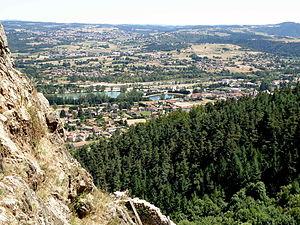
Château de Rochebaron, sis dans la commune de Bas-en-Basset, dép. de la Haute-Loire, France (région Auvergne). Vue sur la localité de Bas-en-Basset depuis le promontoire de Rochebaron. Nous regardons vers le sud-est. À l'avant-plan, on entr'aperçoit une partie du piton rocheux de Rochebaron. Noter la présence, en bas à gauche sur la photo, d'un bouquetin. Derrière le massif de conifères au second plan
La gare de Bas-Monistrol est une gare ferroviaire française de la ligne de Saint-Étienne-Châteaucreux au Puy-en-Velay. Bien que située sur la commune de Bas-en-Basset, elle assure principalement la desserte de l'agglomération de Monistrol-sur-Loire, dans le département de la Haute-Loire en région Auvergne-Rhône-Alpes.